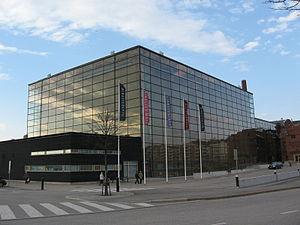
Kartano est un quartier de la ville de Lahti en Finlande.
Le Palais Sibelius est une salle de concert et de congrès situé dans le quartier de Ankkuri au bord du lac Vesijärvi à Lahti en Finlande.